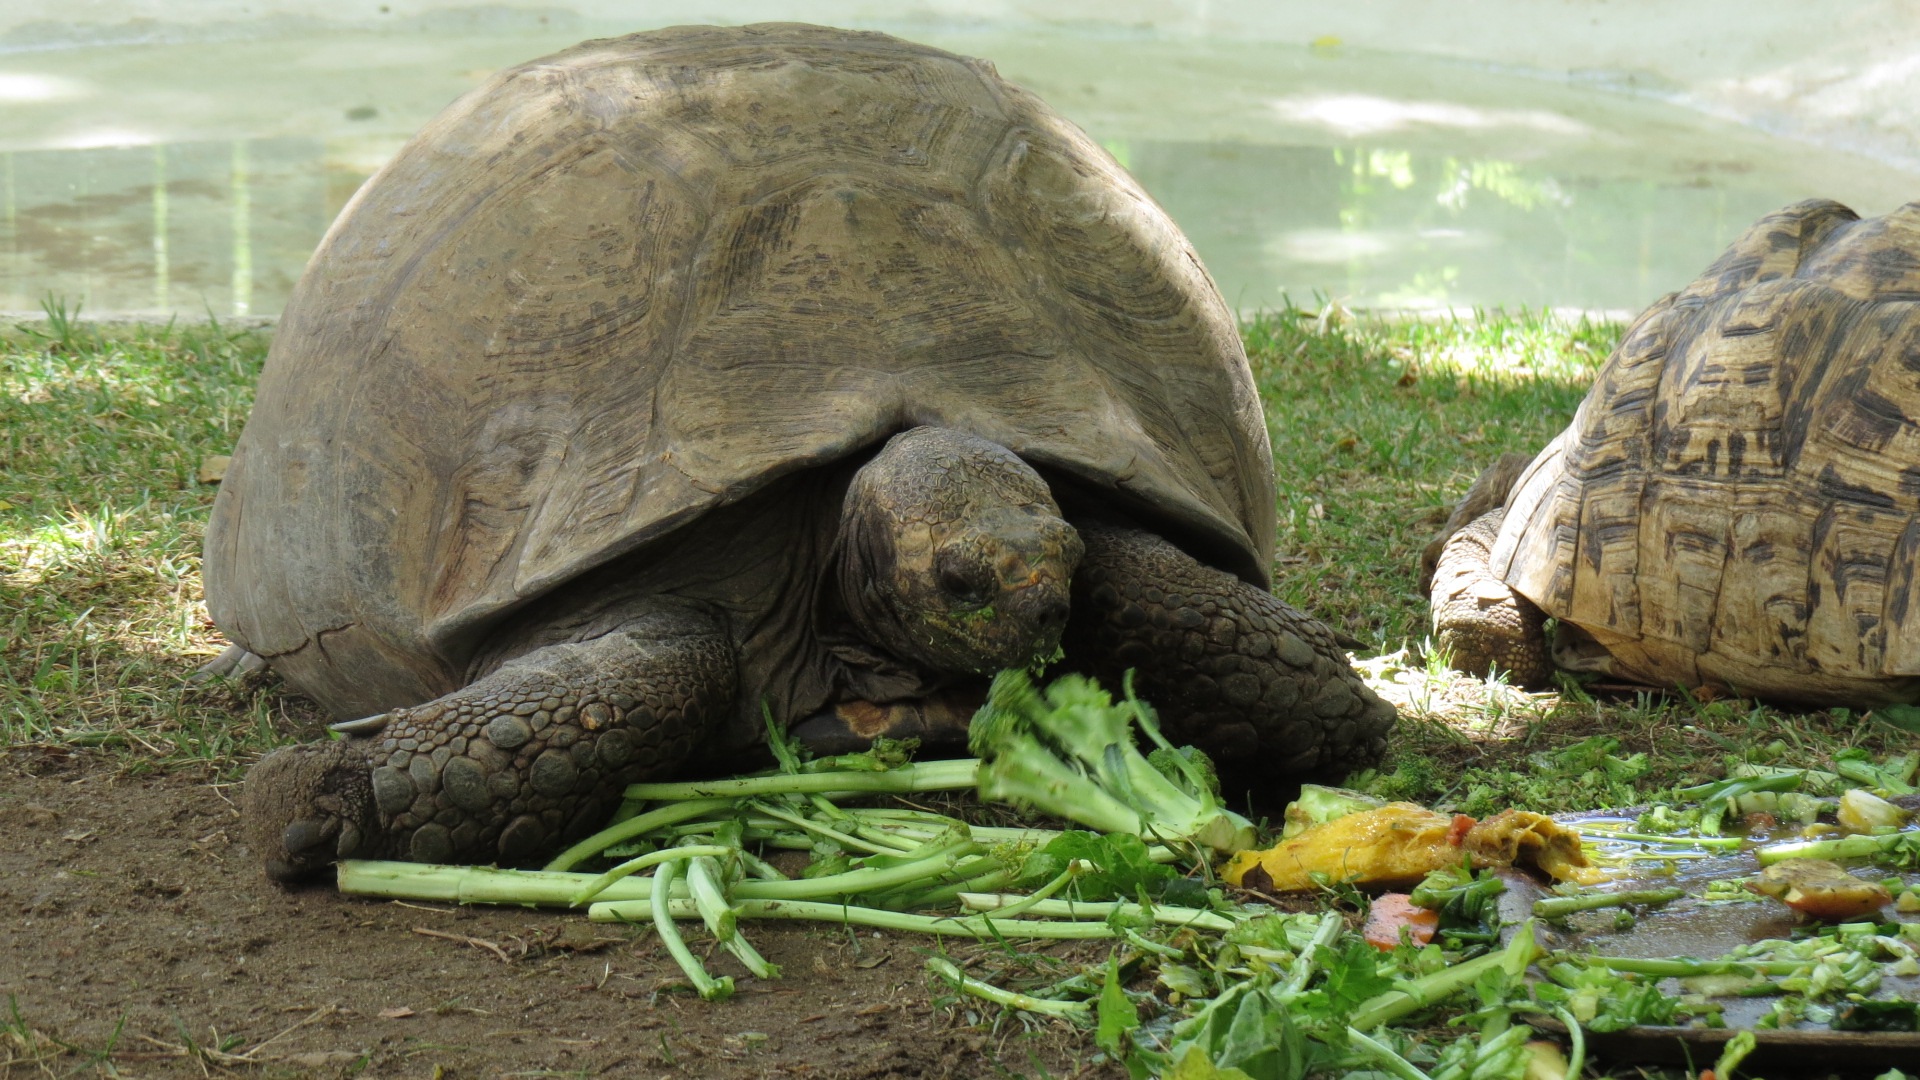
animal, wildlife, zoo, meal, food, turtle, reptile, lunch, fauna, tortoise, vertebrate, healthy eating, common snapping turtle, emydidae